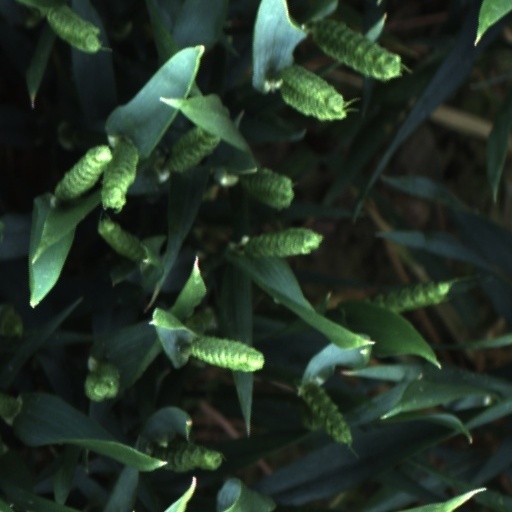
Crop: wheat